Frimatic–de Gribaldy

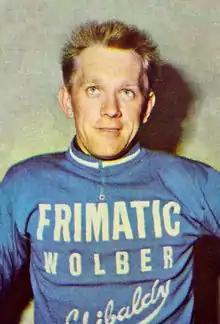
Robert Hagmann in 1968

Frimatic–de Gribaldy was a French professional cycling team that existed from 1968 to 1971. It was created by former rider Jean de Gribaldy. Its main sponsor was French refrigerator manufacturer Frimatic.